Chad

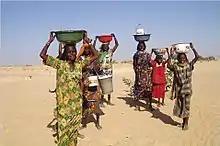
Women in Mao, where water is provided by a water tower. Access to clean water is often a problem in Chad.

The peoples of Chad carry significant ancestry from Eastern, Central, Western, and Northern Africa.